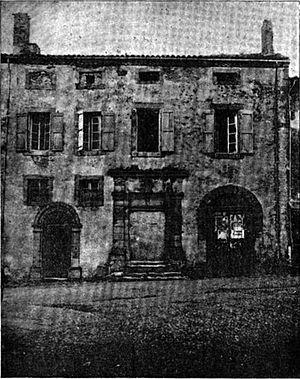
Cet article recense les monuments historiques du département du Tarn, en France, à l'exception des :
L’Académie de Montauban et de Puylaurens est une université protestante fondée en 1598 d'abord à Montauban, puis transférée à Puylaurens, et supprimée le 5 mars 1685, sept mois avant la révocation de l'édit de Nantes.